Time zone

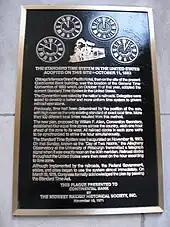
Plaque commemorating the Railway General Time Convention of 1883 in North America

The apparent position of the Sun in the sky, and thus solar time, varies by location due to the spherical shape of the Earth. This variation corresponds to four minutes of time for every degree of longitude, so for example when it is solar noon in London, it is about 10 minutes before solar noon in Bristol, which is about 2.5 degrees to the west. Local solar time has been associated with civil timekeeping since the development of sundials; c. 1500 BC, an ancient Egyptian sundial was used to measure laborers' work hours. In the 2nd century BC, Hipparchus developed a method to measure longitudinal distances by comparing local solar times when a lunar eclipse was simultaneously observed at two locations. The work of Hipparchus is lost, but is known from citations in Strabo's Geographica, c. 7 AD.